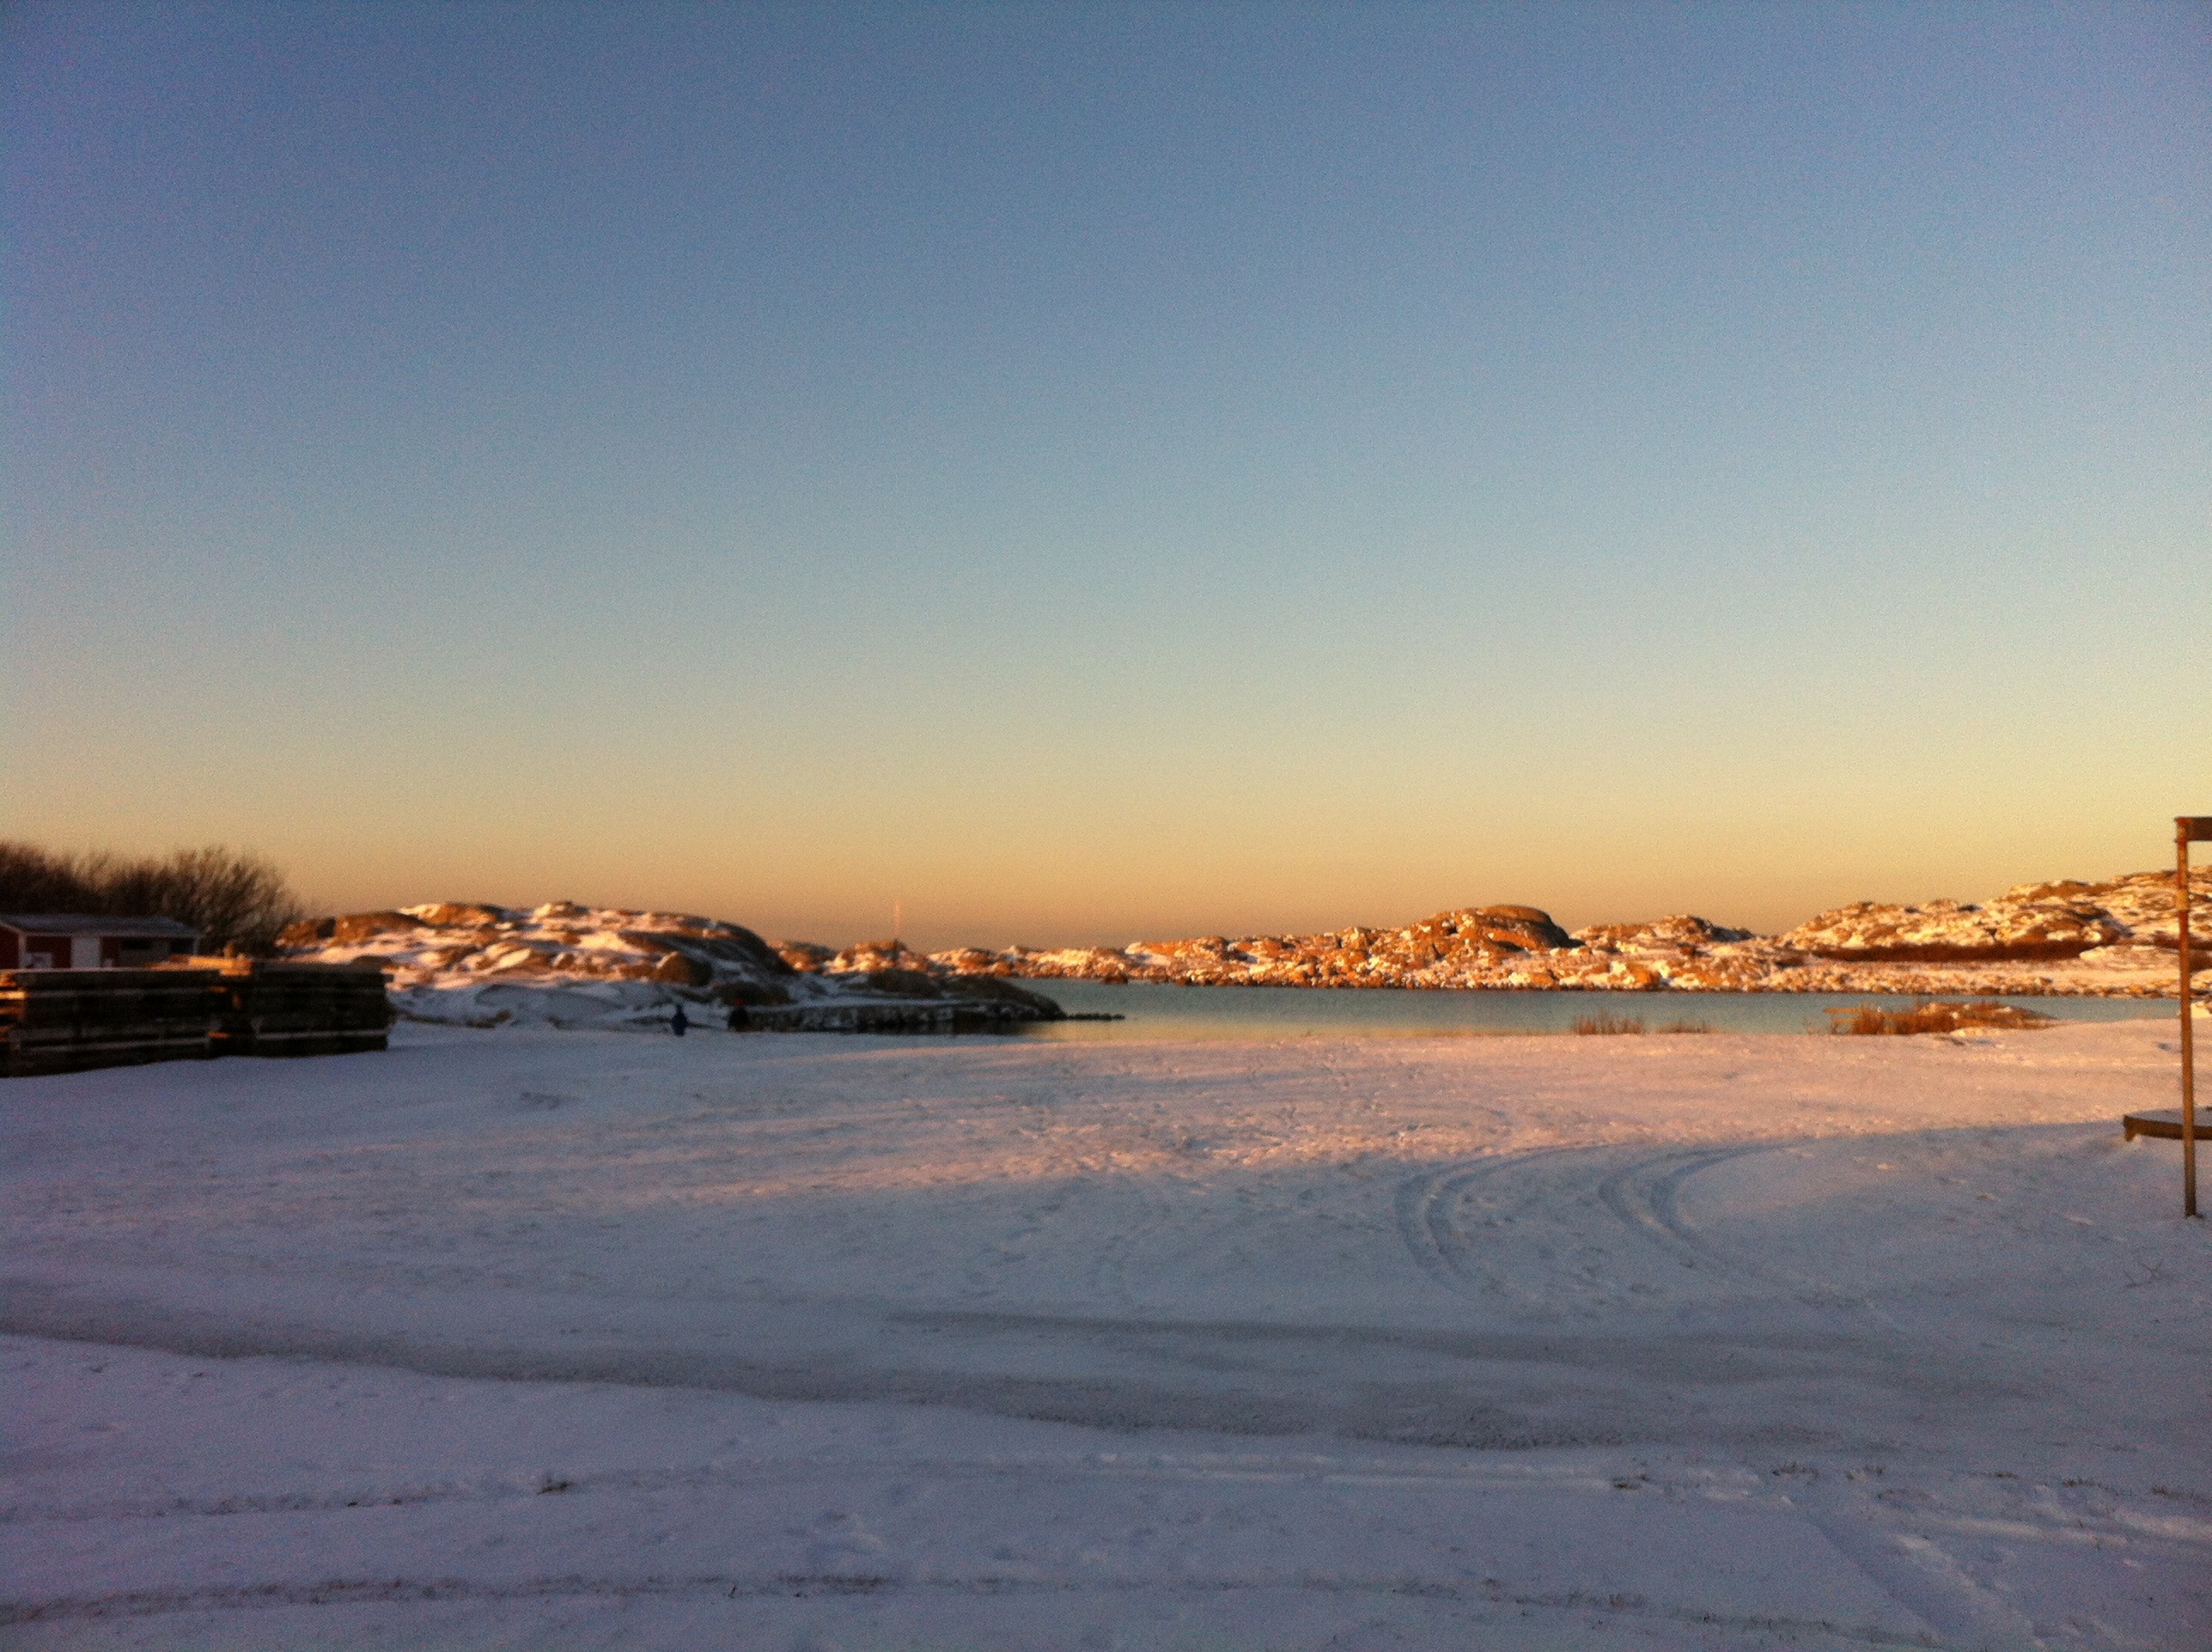
beach, landscape, sea, nature, horizon, snow, winter, sky, sunrise, sunset, sunlight, morning, frost, dawn, dusk, ice, evening, weather, season, islands, winter magic, freezing, atmospheric phenomenon, cker